Eduard Herbst

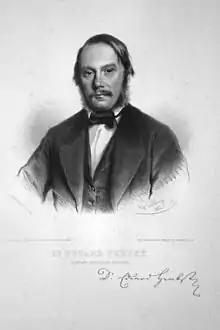
Lithograph by Adolf Dauthage, 1862

Eduard Herbst (9 December 1820 – 25 June 1892) was an Austrian jurist and politician. He served as Minister of Justice in the "Citizens' Ministry" of Cisleithania from 1867 to 1870.